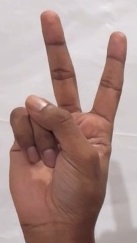
ASL sign: 2